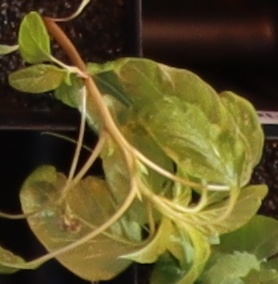
Label: Palmer Amaranth